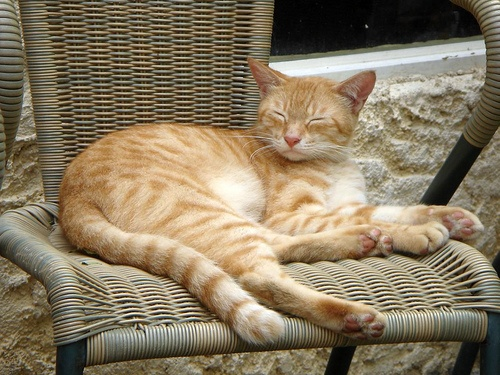
A yellow cat with eyes closed on a lawn chair.
An orange tabby cat sleeps on a wicker chair.
A cat with its eyes closed lying on a wicker chair.
A cat sleeping on top of a brown chair in a yard.
Sorry, this is my chair now.  You'll just have to sit somewhere else.